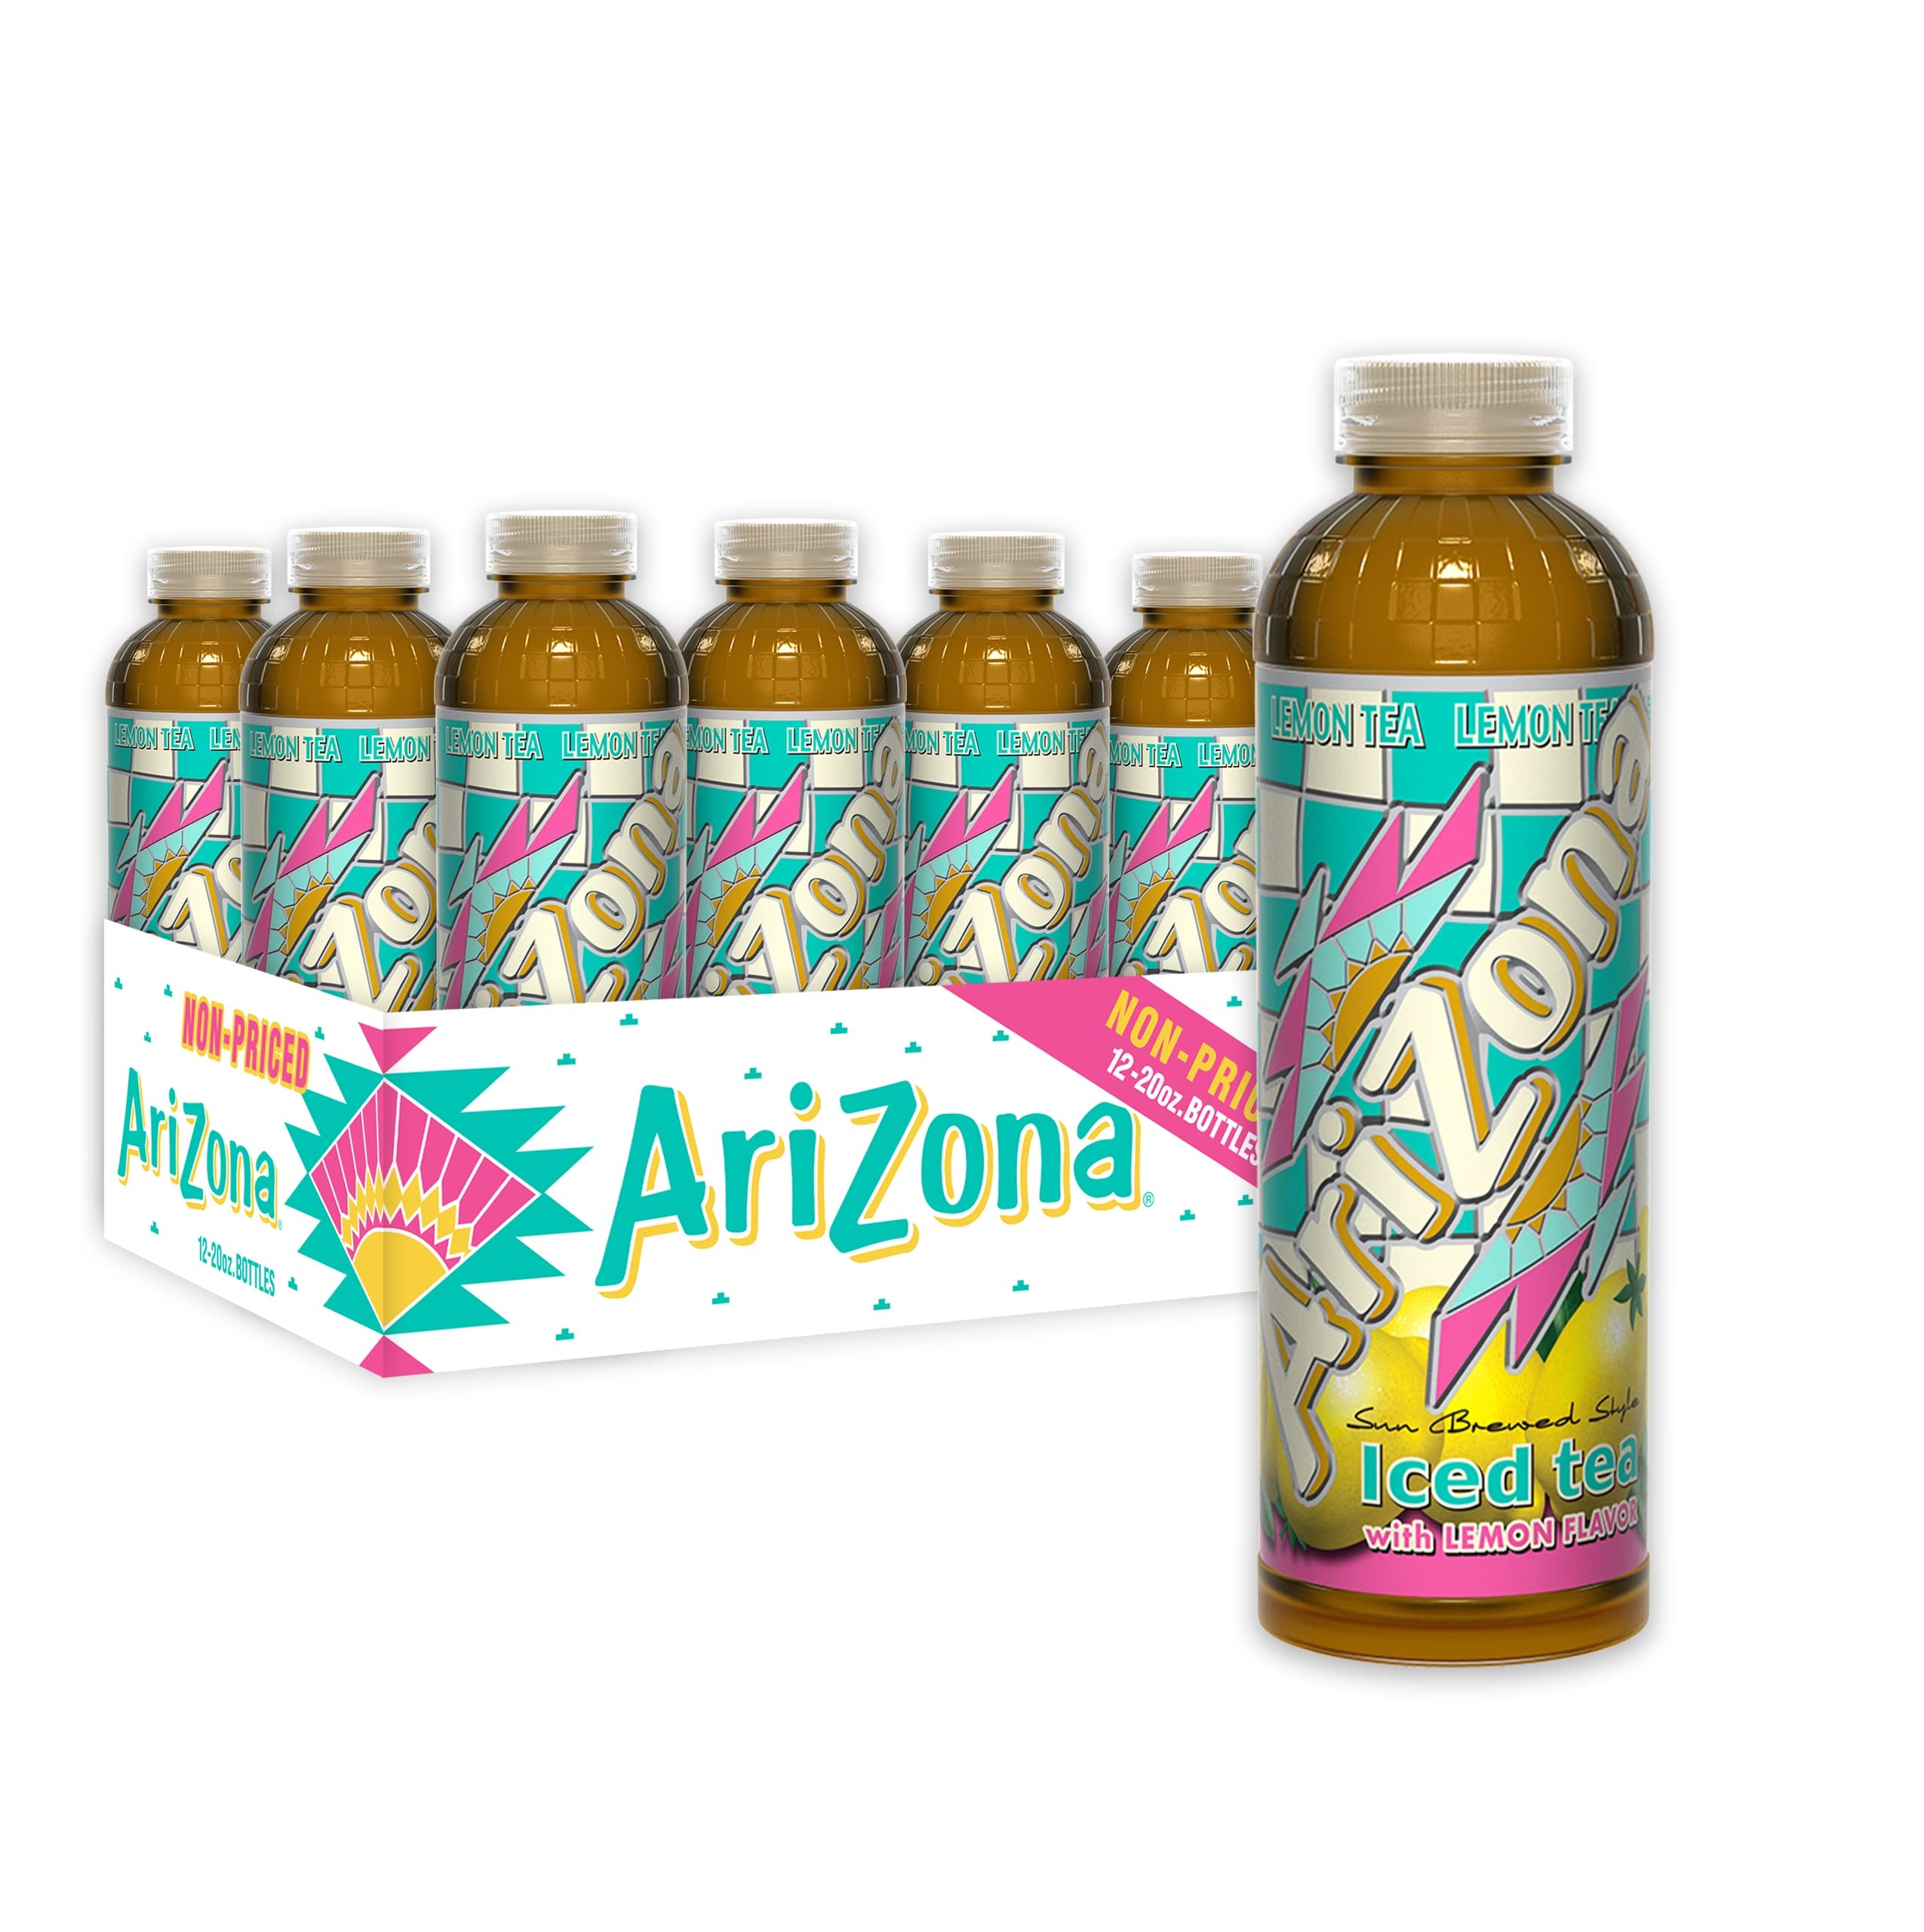
Item Name: AriZona Lemon Tea, 20 Fl Oz (Pack of 12)
Bullet Point 1: REAL BREWED TEA: AriZona's Lemon Tea is made using premium black tea and natural lemon flavor. The perfect refreshing and slightly sweet sunbrewed tea style.
Bullet Point 2: WHO'S THIRSTY?: Whether you're drinking straight from the bottle or a tall glass with ice, at home, school, or work, treat yourself with this thirst quenching beverage that's simply delicious.
Bullet Point 3: VITAMIN C: This product is rich with Vitamin C. It's a great tasting drink that can be enjoyed at any age.
Bullet Point 4: 100% NATURAL: Made only with natural ingredients, AriZona Lemon Iced Tea is free from artificial flavors and colors.
Bullet Point 5: BULK 12 PACK: Order your favorite flavor of AriZona iced tea with ease in a 12 pack case
Value: 240.0
Unit: Fl Oz

Price: 27